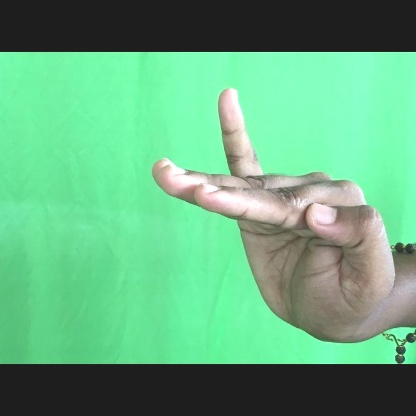
Mudra: Hamsapaksha